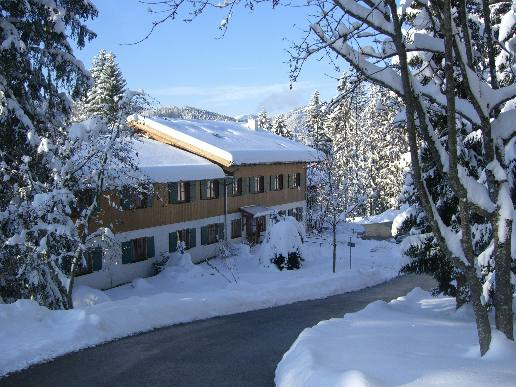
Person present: No